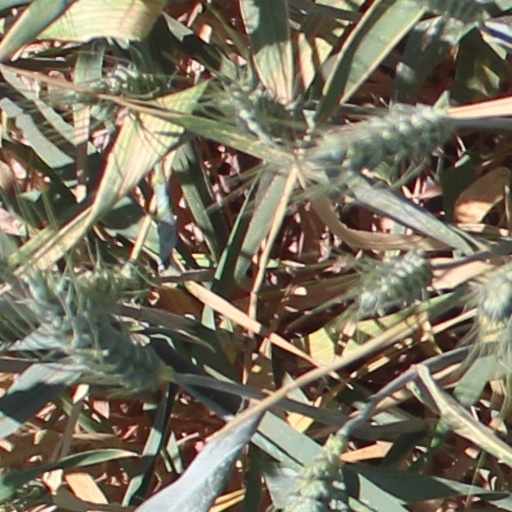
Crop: wheat